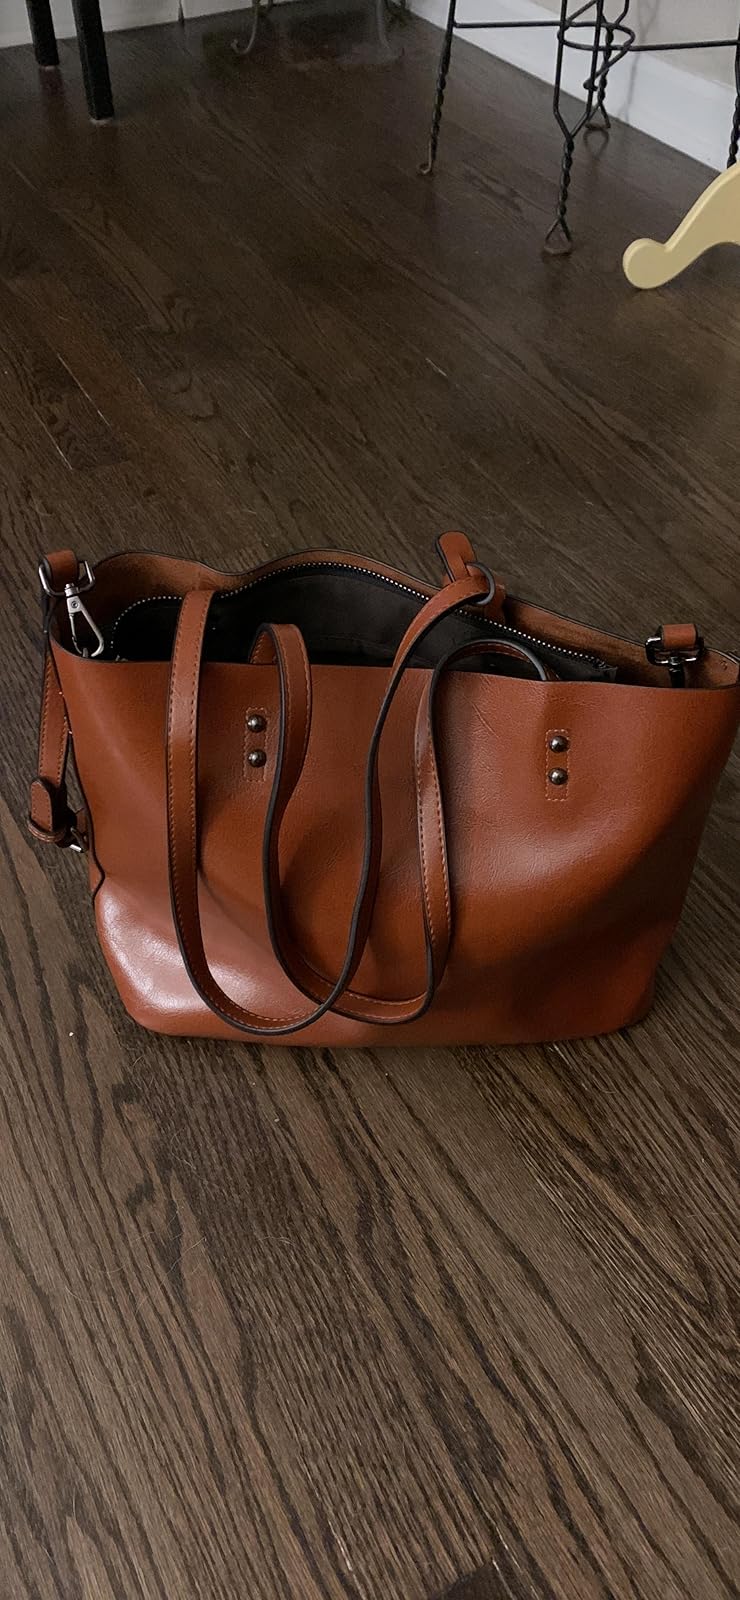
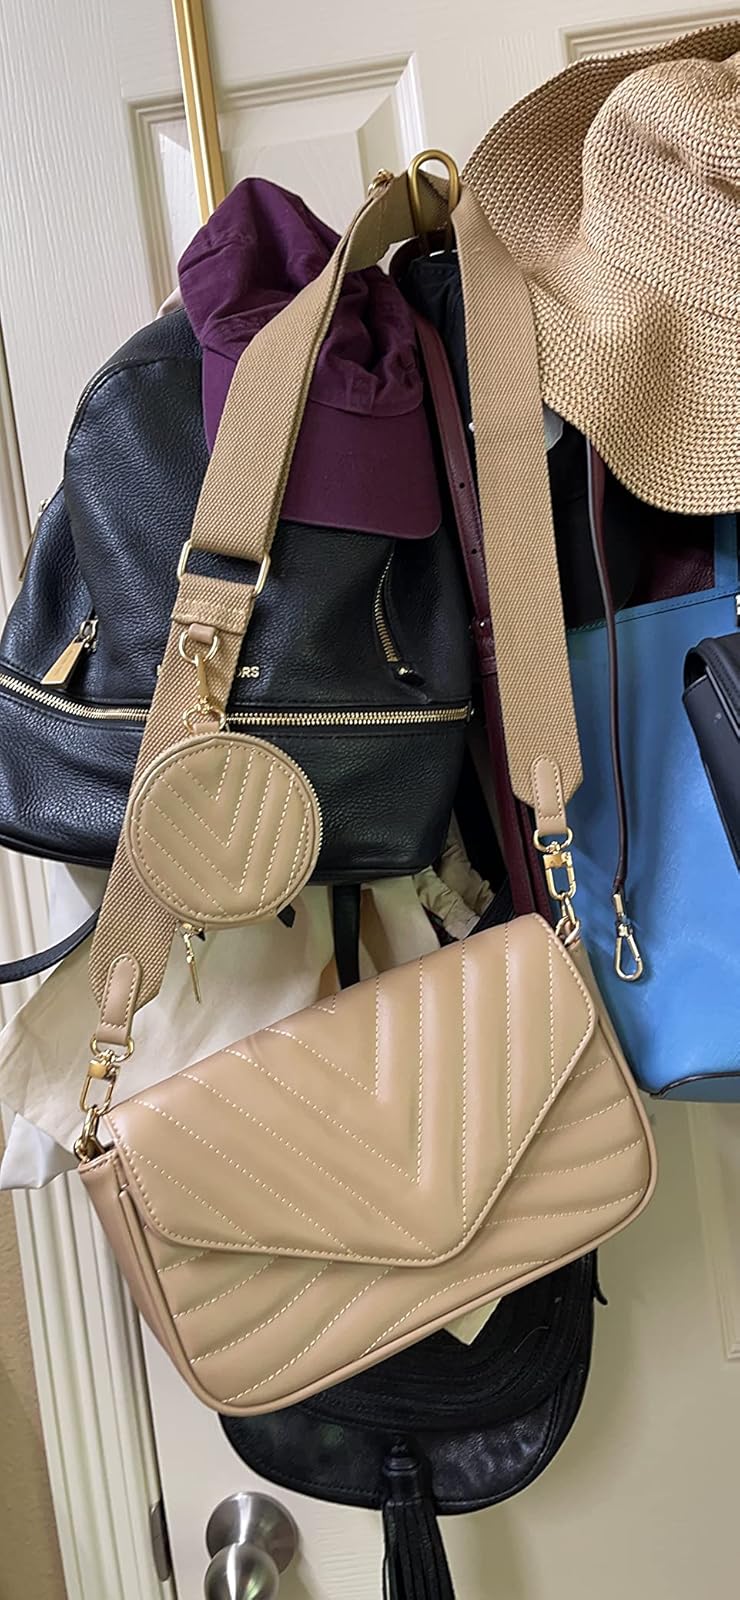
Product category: accessories_handbag
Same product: no